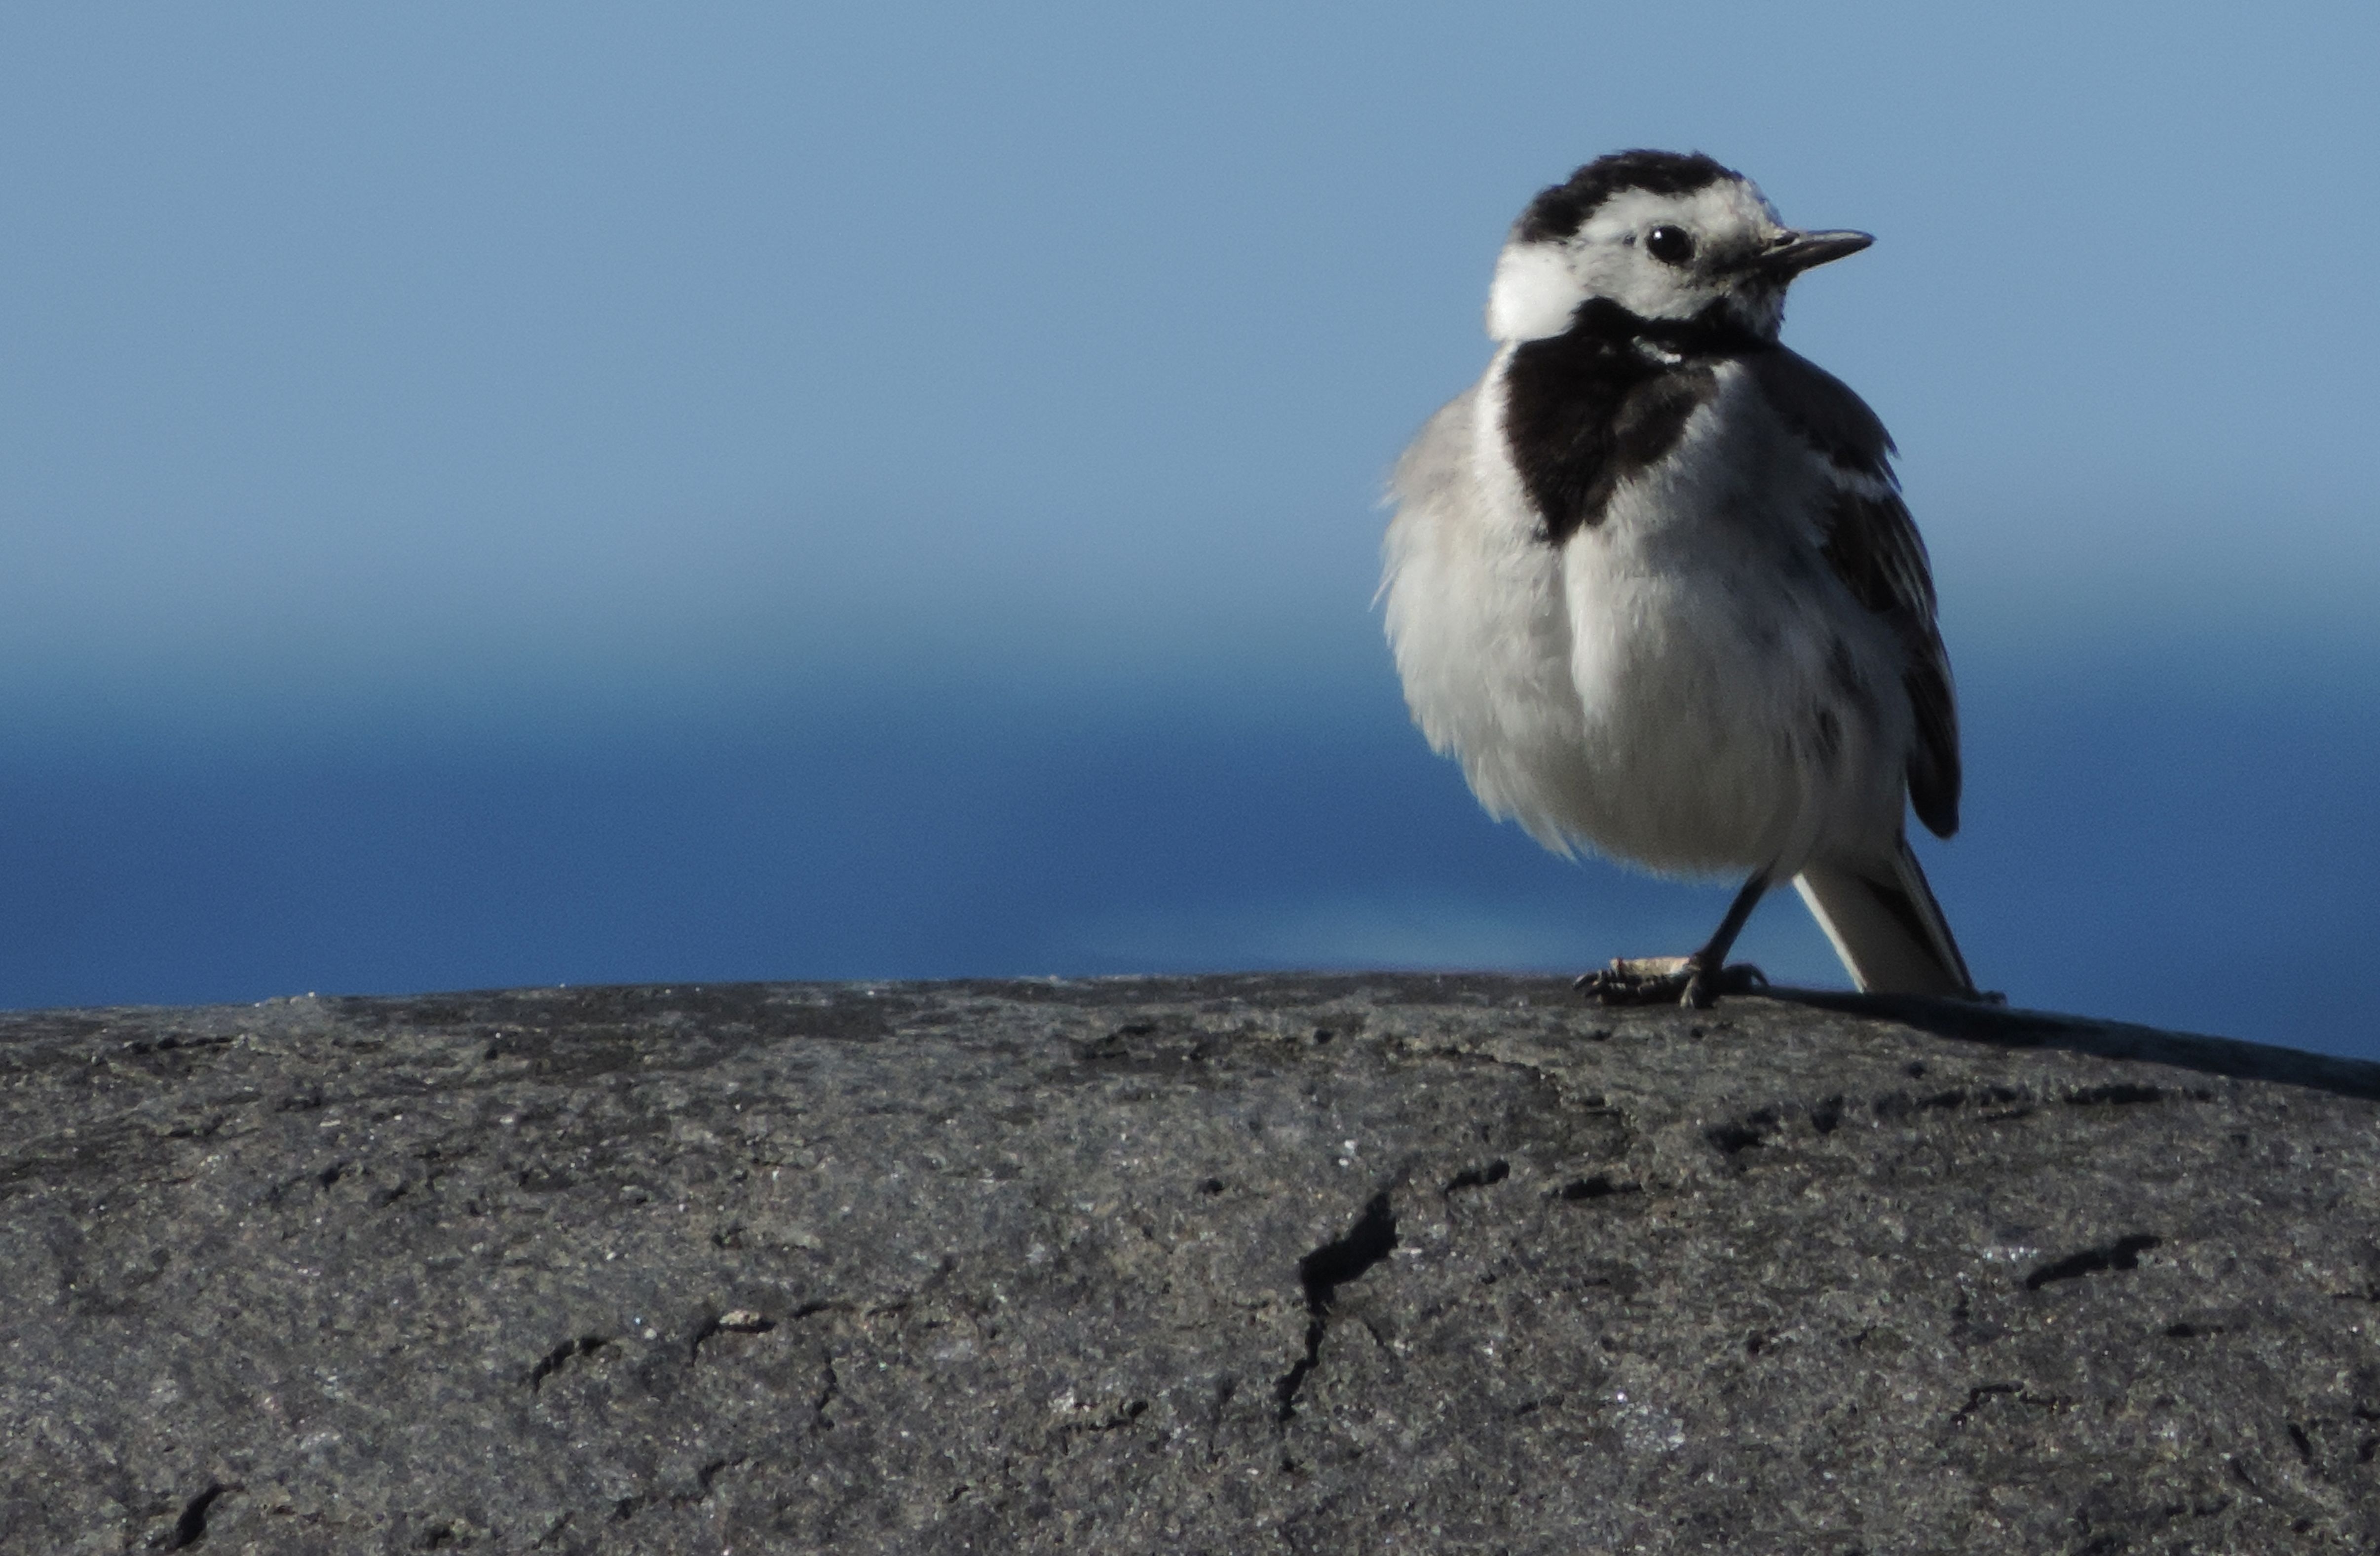
nature, bird, wing, sky, animal, cute, seabird, summer, wildlife, wild, spring, gull, beak, natural, blue, fauna, close up, little, vertebrate, perching bird